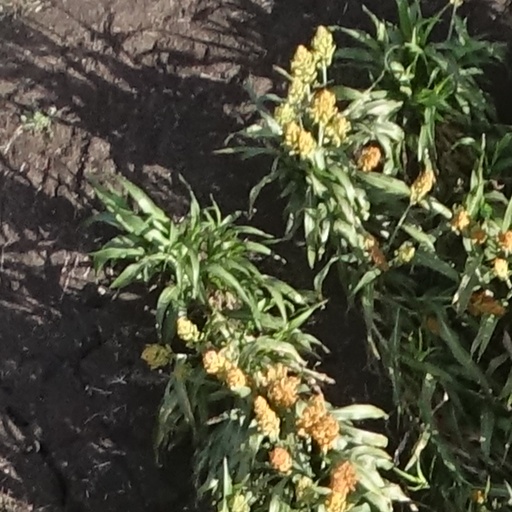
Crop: sorghum